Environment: real
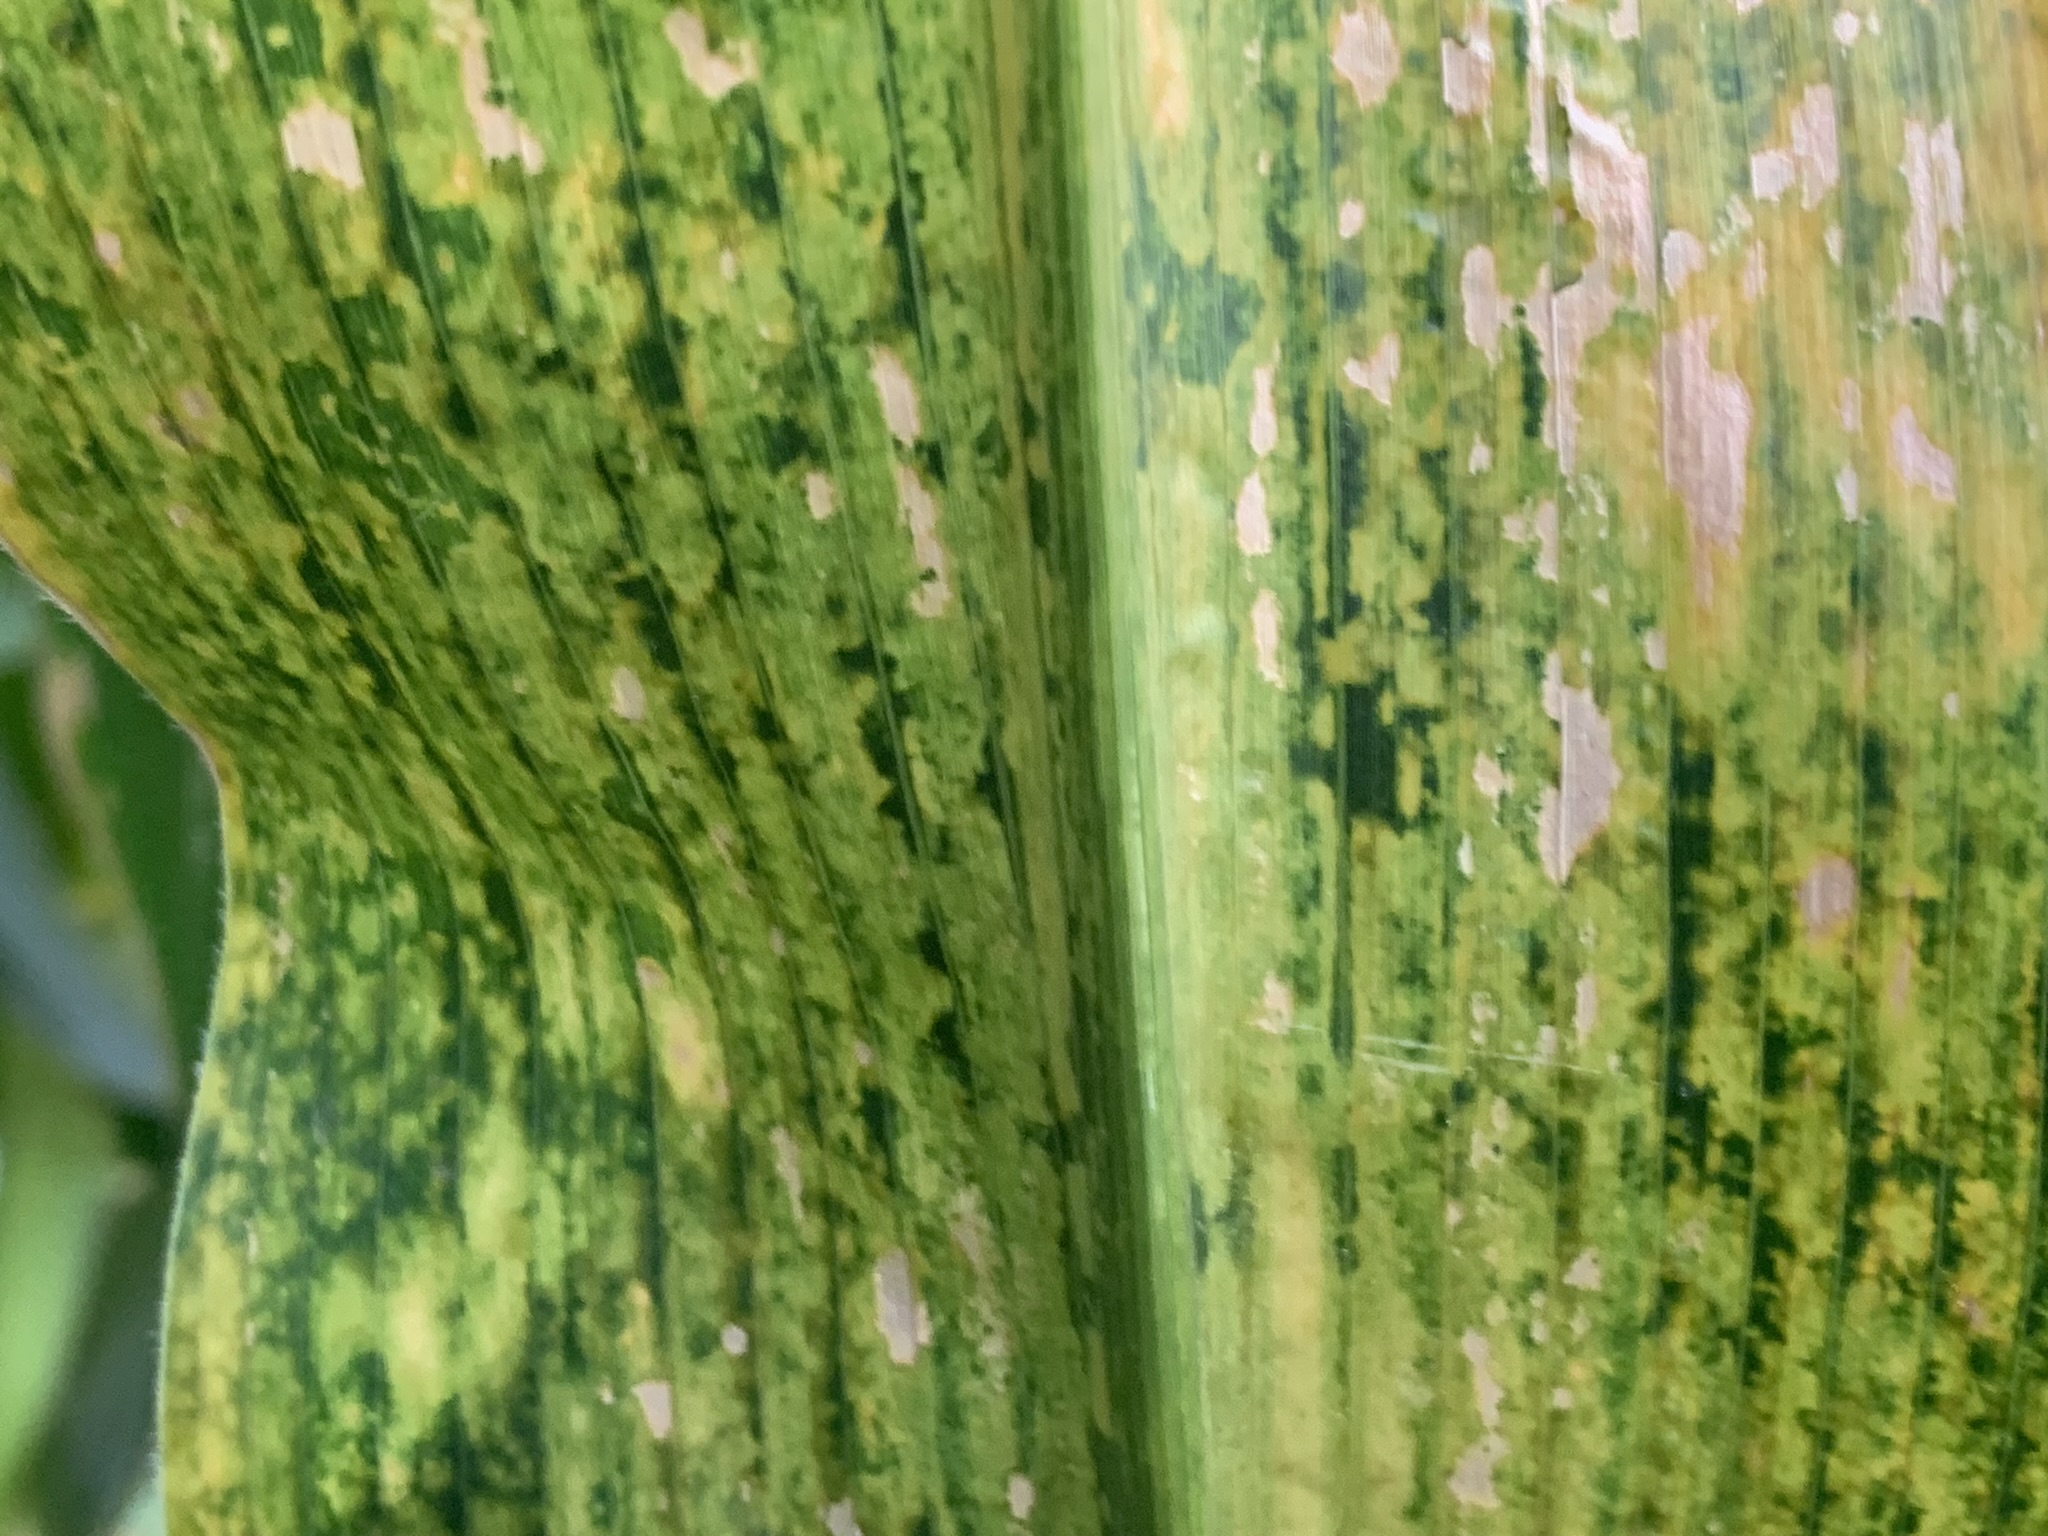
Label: lethal_necrosis